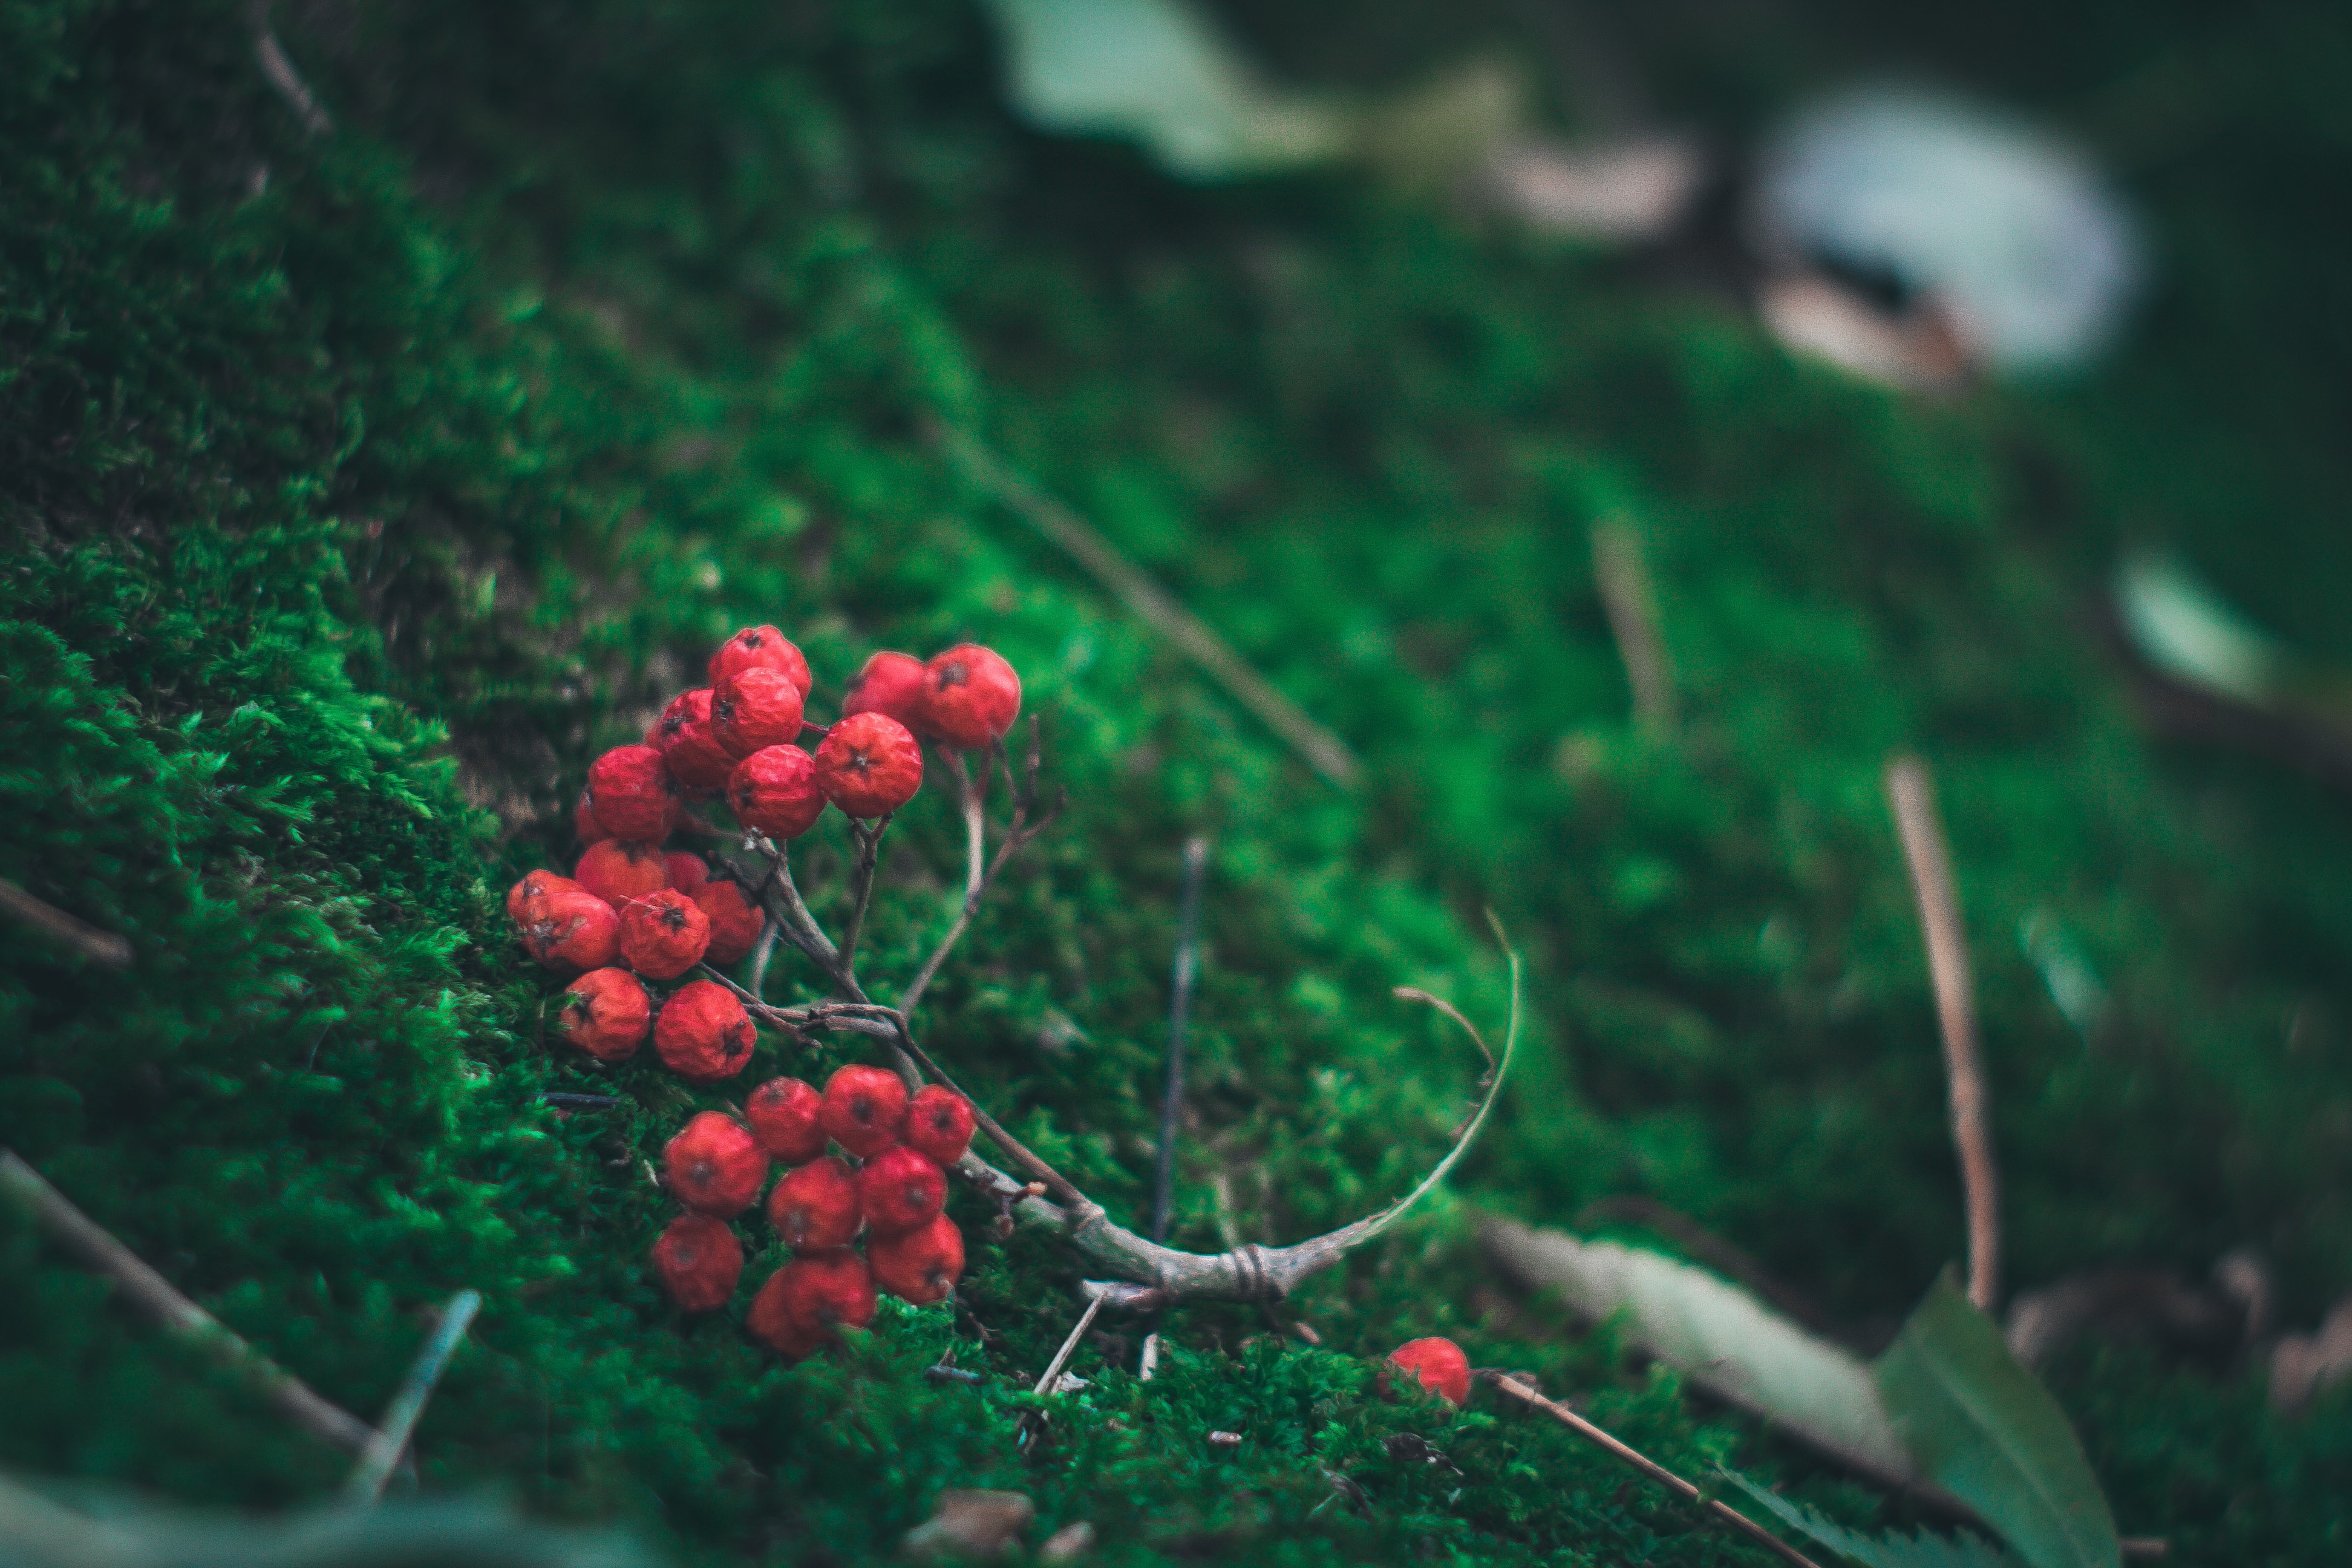
nature, branch, plant, photography, berry, sunlight, leaf, flower, moss, green, red, biology, botany, flora, fauna, macro photography